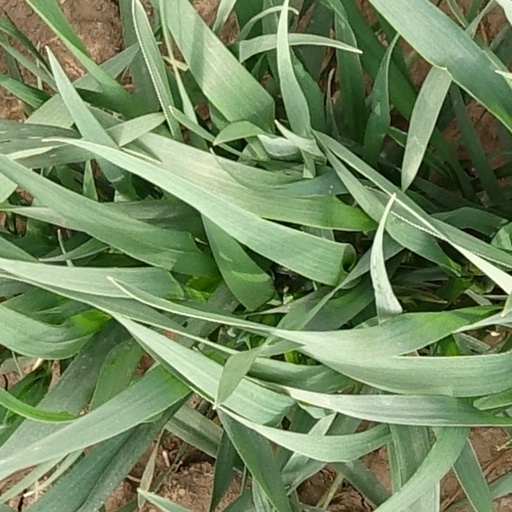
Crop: wheat